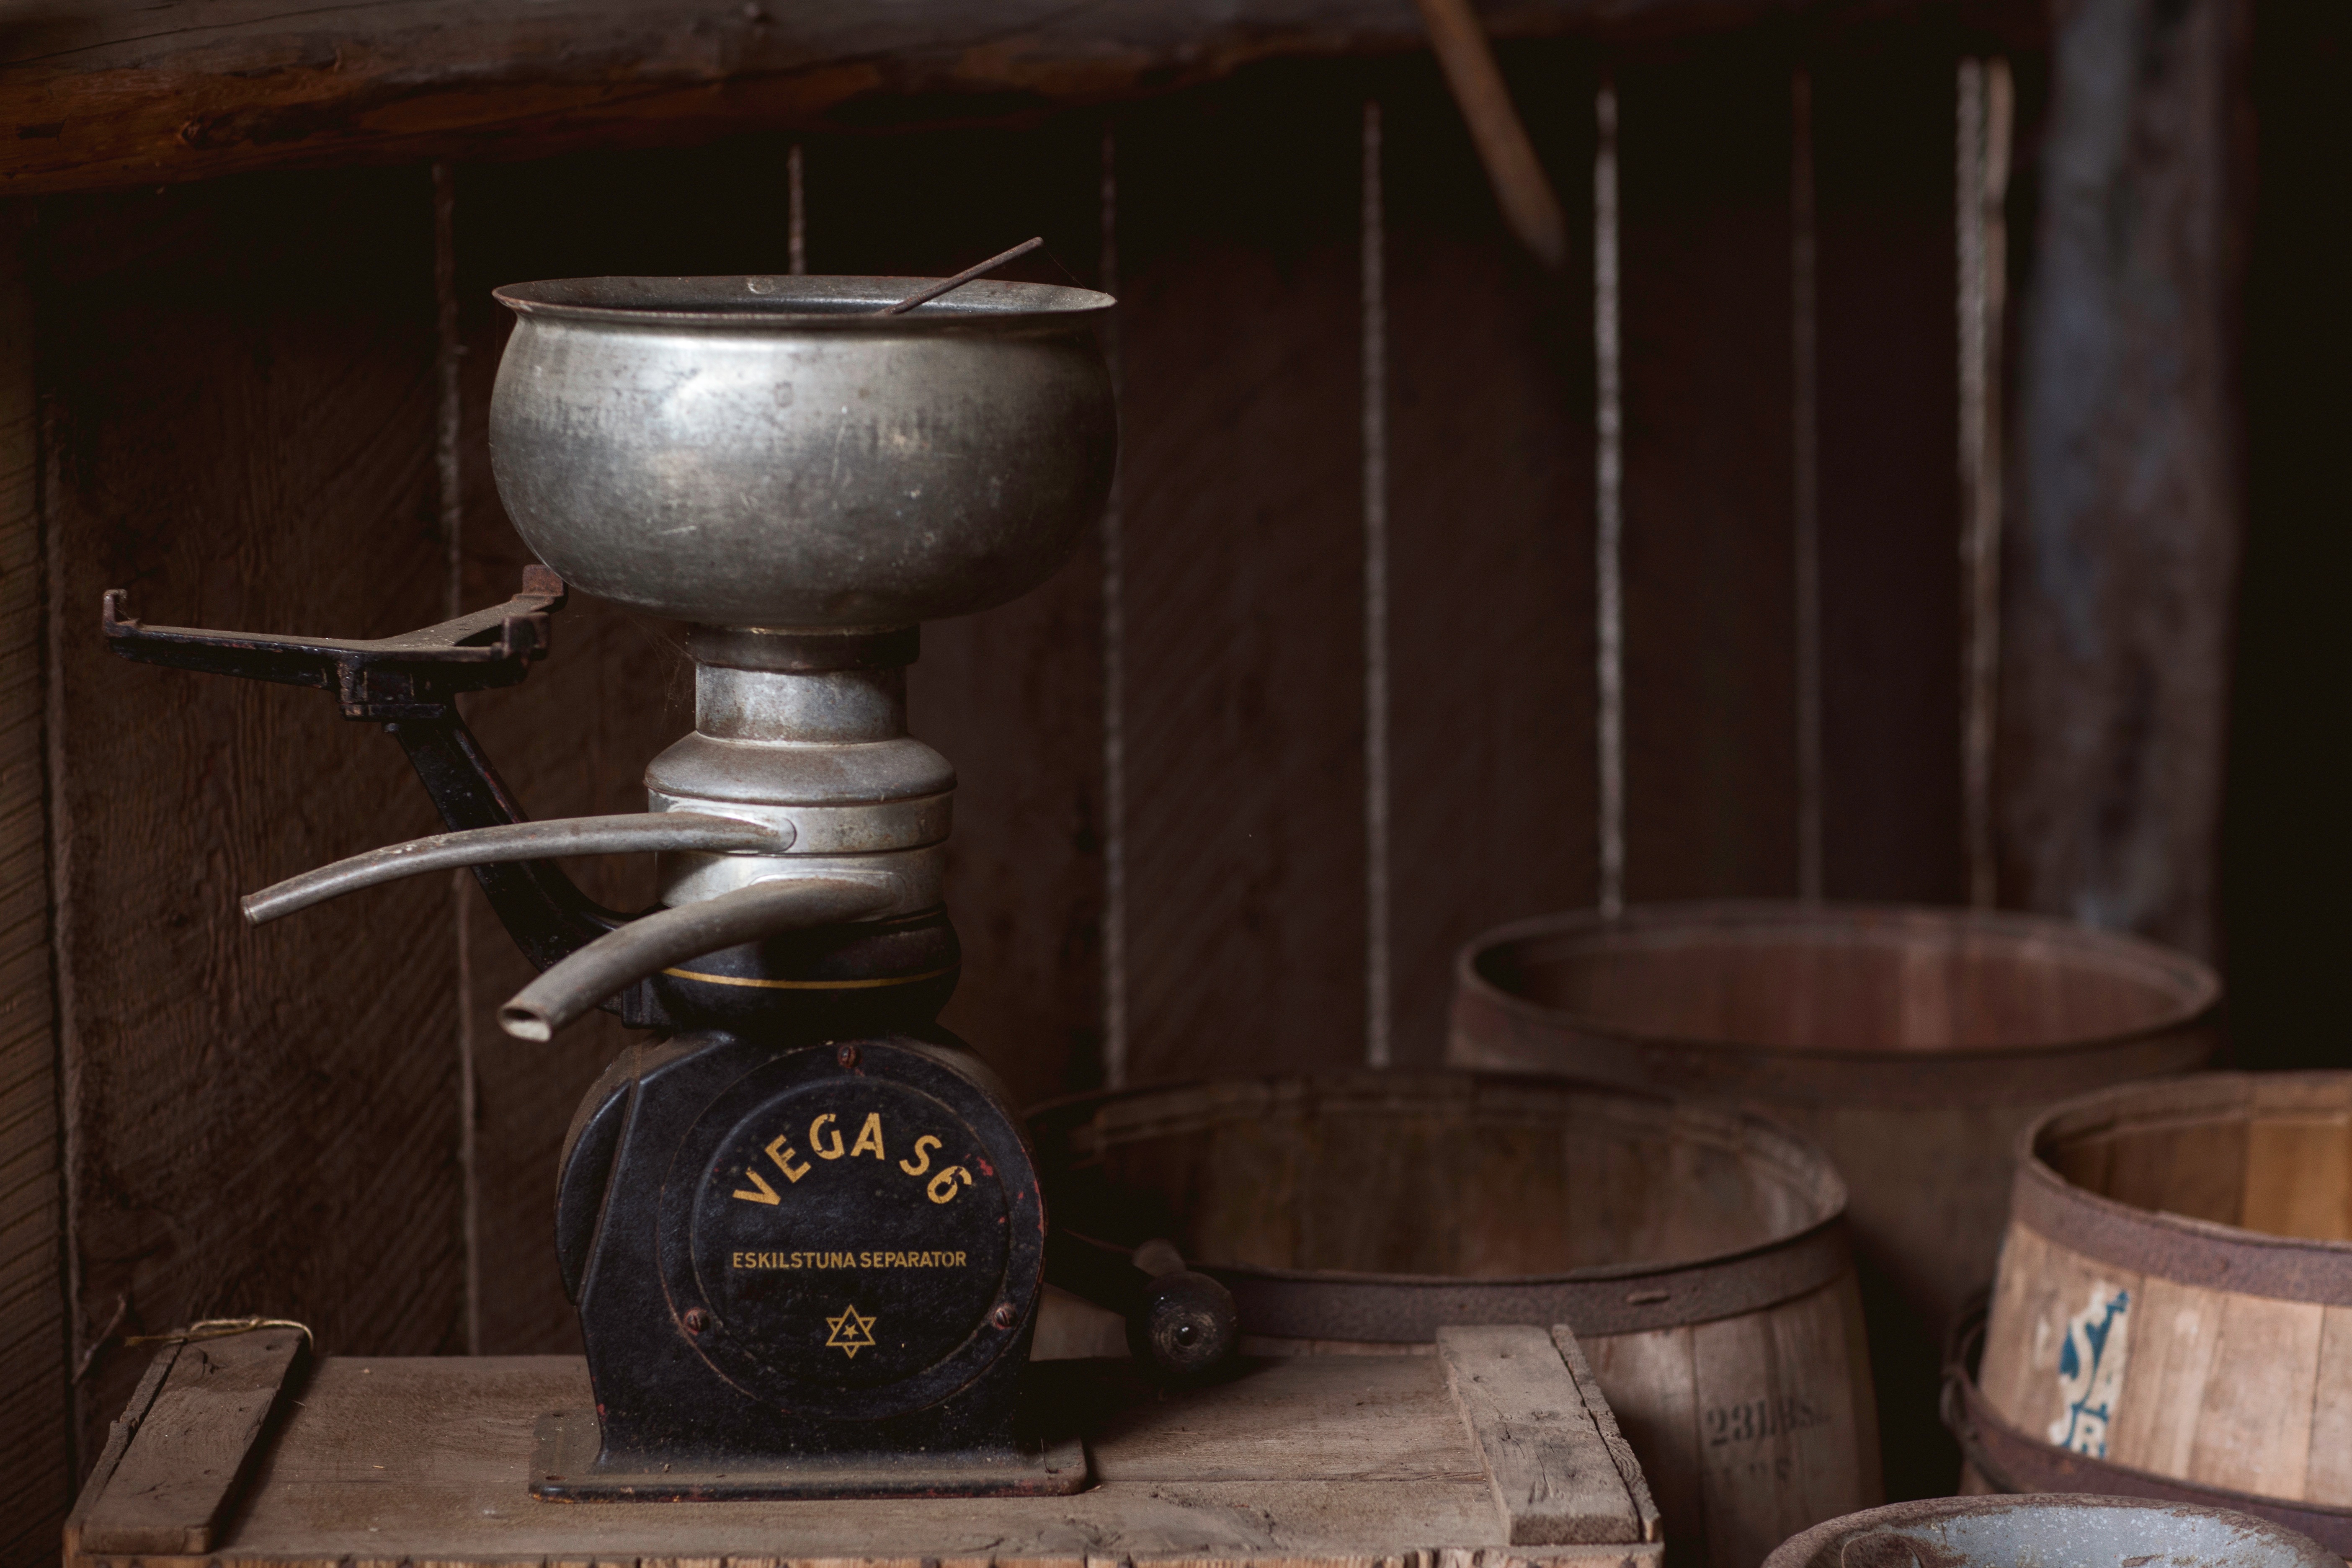
wood, room, lighting, drum, still life, barrel, coffee maker, kitchen utensil, cooking utensil, man made object